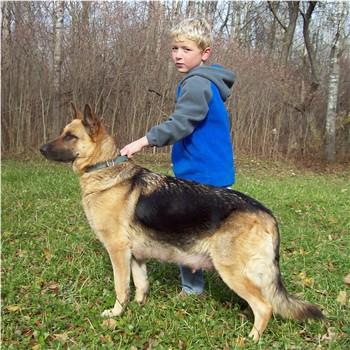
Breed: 211-n000018-German_shepherd